Mary Hughes (British author)

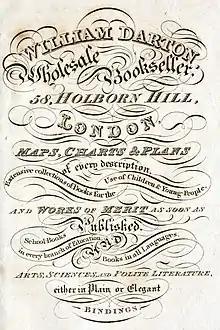
One of William Darton's advertisements, an early publisher of Hughes. From "A Mother's Care Rewarded"

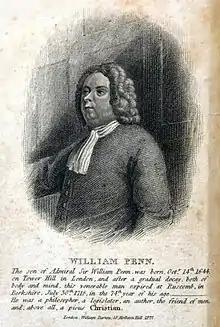
"Life of William Penn"'s book art

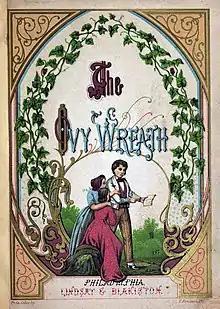
Book art for one of Hughes' more popular novels, "The Ivy Wreath"

Mary Hughes (sometimes spelled Hughs), née Mary Robson, was a British children's and Christian literature author.